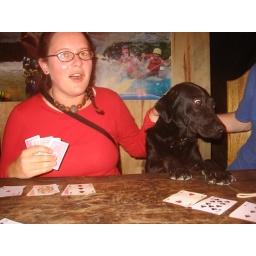
This dog licked mary's hand under the table and she thought Paul had done it.